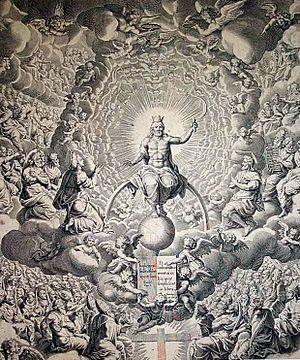
Pierre de Jode dit l'Ancien ou le Vieux, est un graveur flamand, qui a produit un nombre important d'estampes d'après les maîtres italiens de la Renaissance. Il est le père du graveur et marchand d'art Pieter de Jode le Jeune.